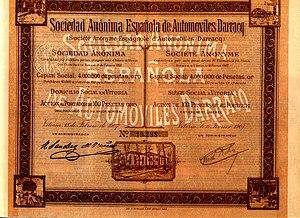
Les automobiles Perpère-Darracq S.A. sont créées en 1897 à Suresnes par Raoul Perpère et Alexandre Darracq. L’appellation devient Talbot-Darracq en 1920 puis Talbot à partir de 1922.